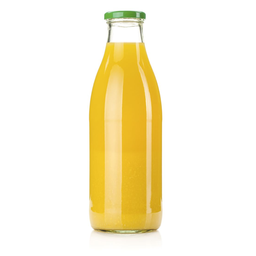
Label: glass